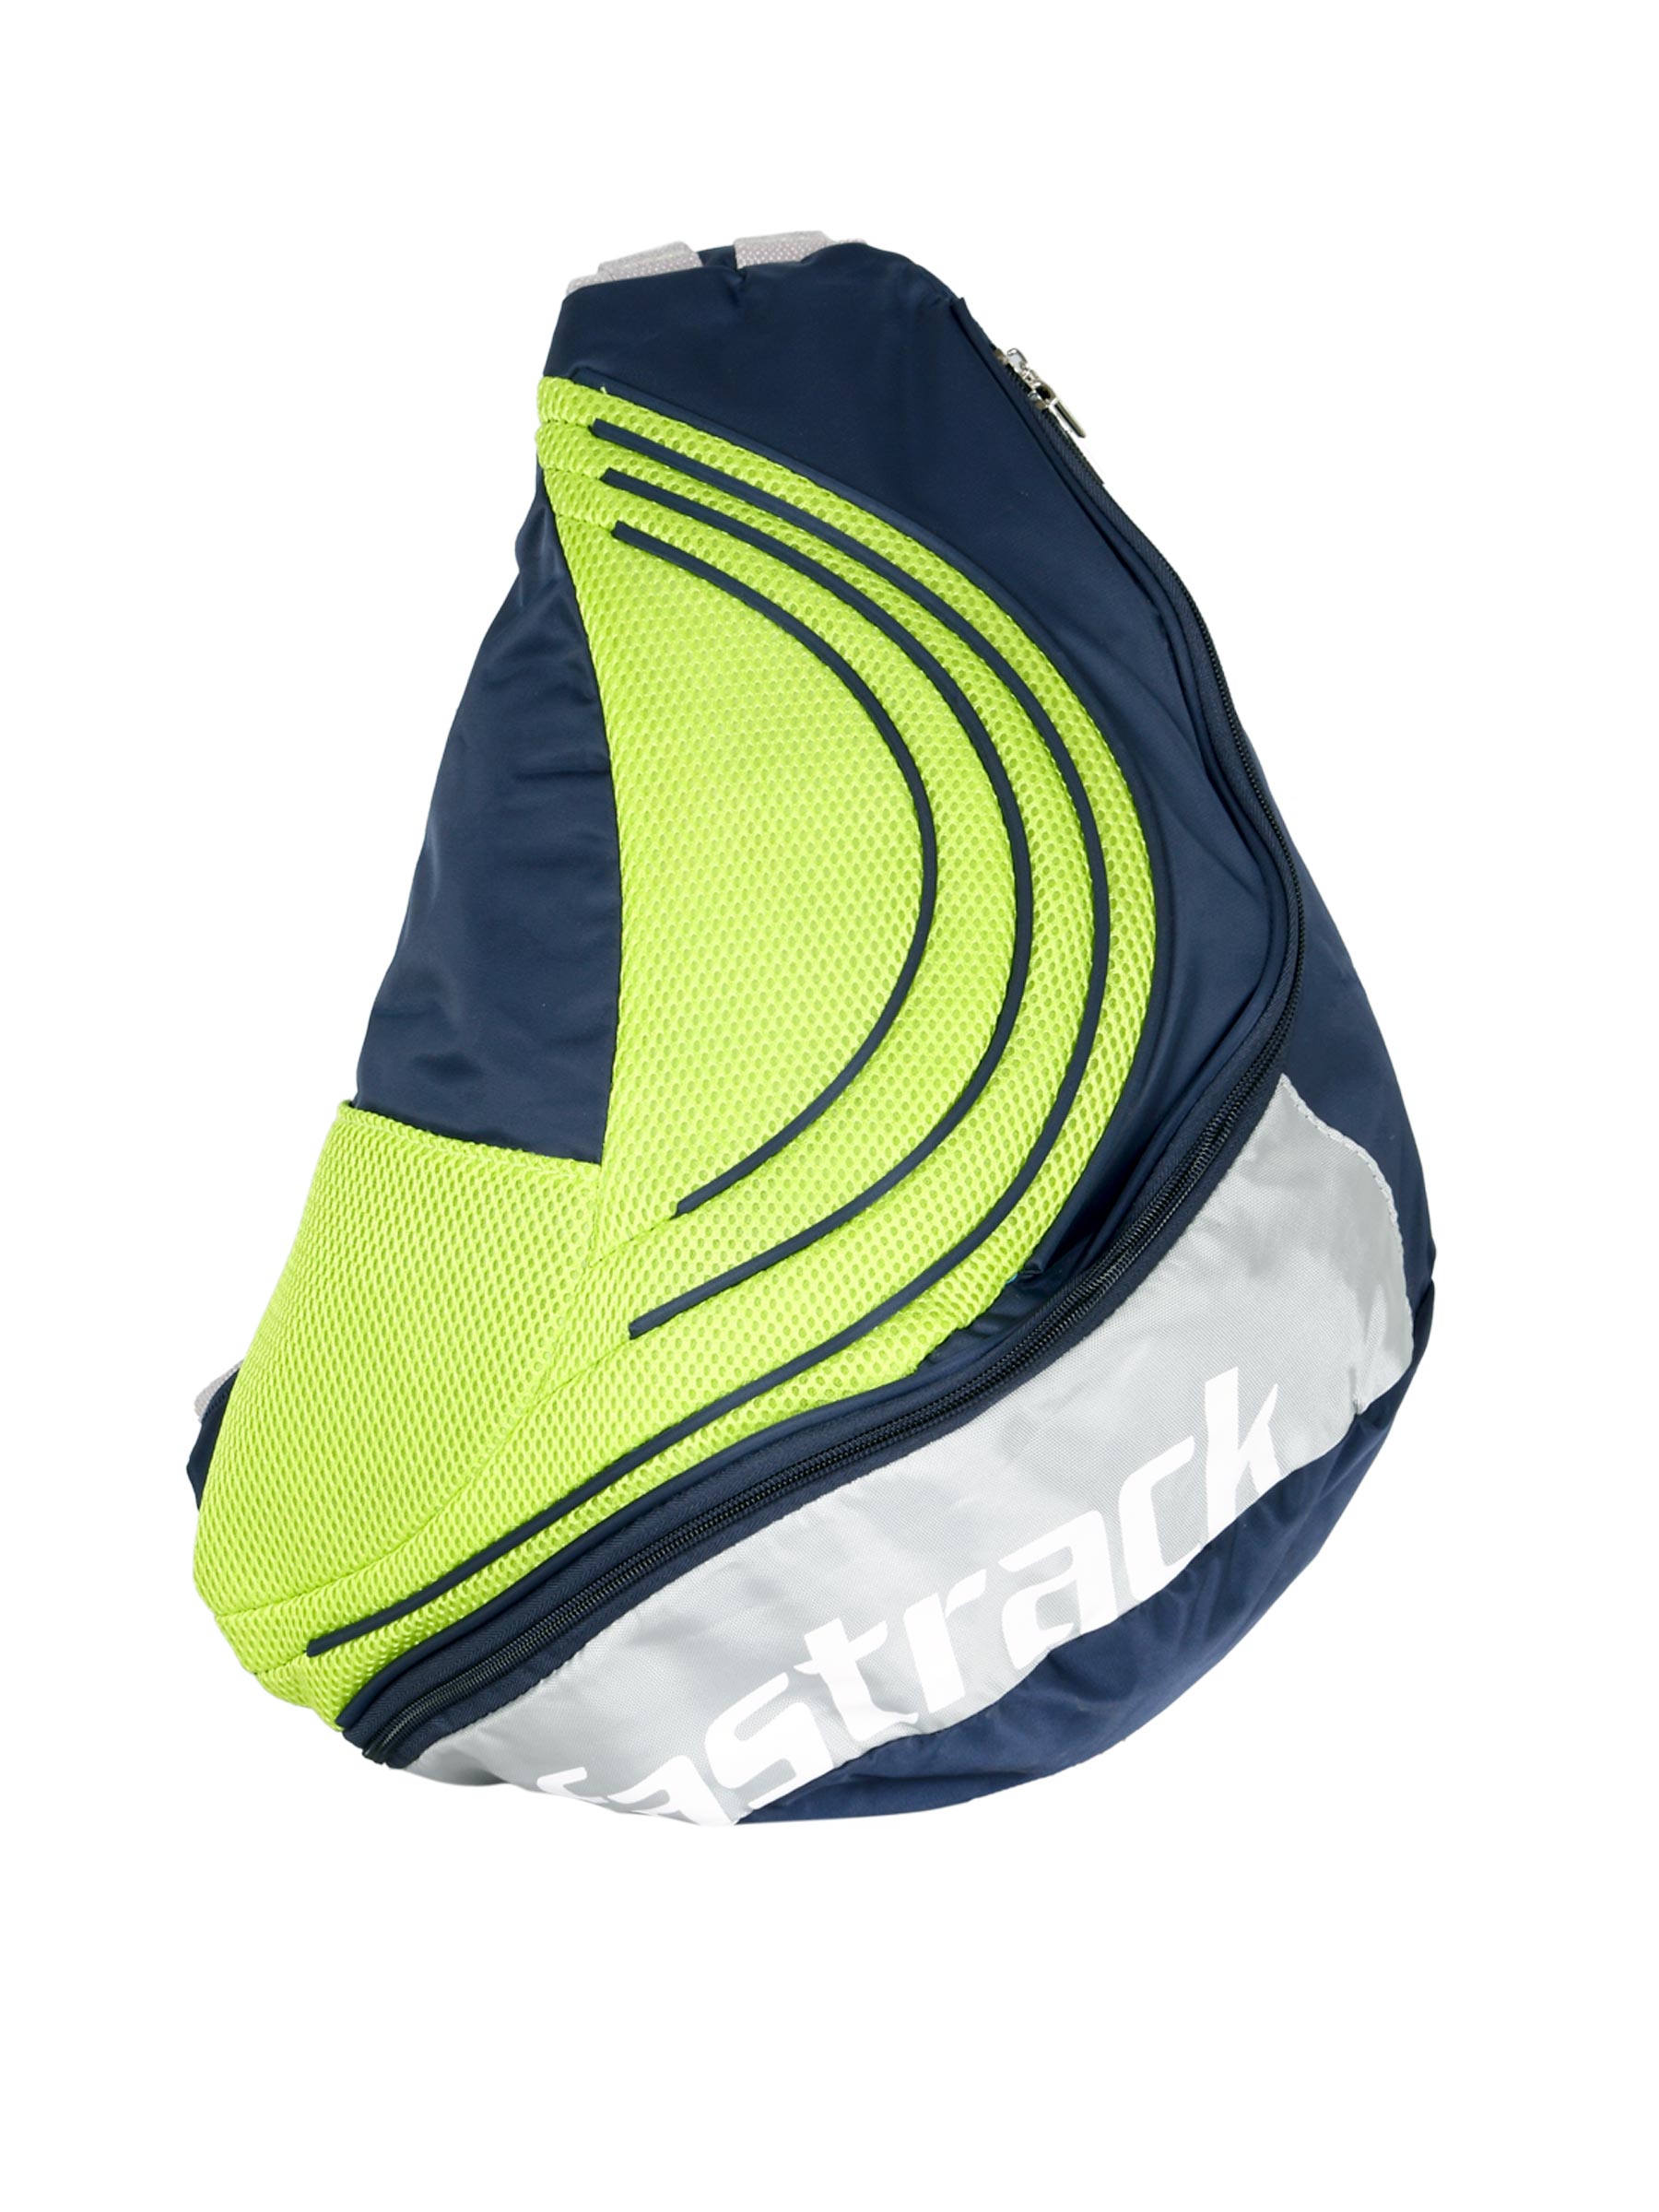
Fastrack Unisex Navy blue and Green Bagpack
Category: Accessories / Bags / Backpacks
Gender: Unisex
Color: Navy Blue
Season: Winter 2016
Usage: Casual